Dewsbury Central railway station

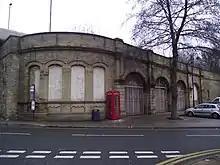
Façade (2018)

Dewsbury Central was the Great Northern station serving eastern Dewsbury in Yorkshire. It opened in 1874 and closed on 7 September 1964, although goods traffic continued along its route until 15 February 1965, after which the line serving the station was closed entirely. It is located to the east of Dewsbury railway station, which has remained open since.